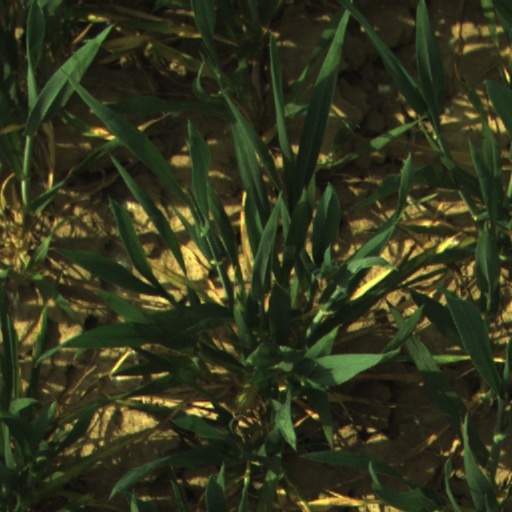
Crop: wheat